Forza! Nederland

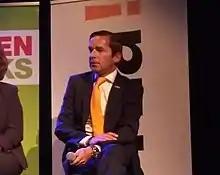
Paul Meijer, 2018

In late 2012, Forza! Netherlands also gained a seat in the Provincial Council of North Holland. Monica Nunes switched from the Party for Freedom to Forza! and represented the political organisation. In 2015 she was disbarred after not showing up in the provincial council for almost a year. Forza! did not return in the provincial council to give the PVV a chance to grow. The party later officially declared that they were against the form of a provincial council and wanted to abolish this.